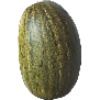
Label: Melon Piel de Sapo 1